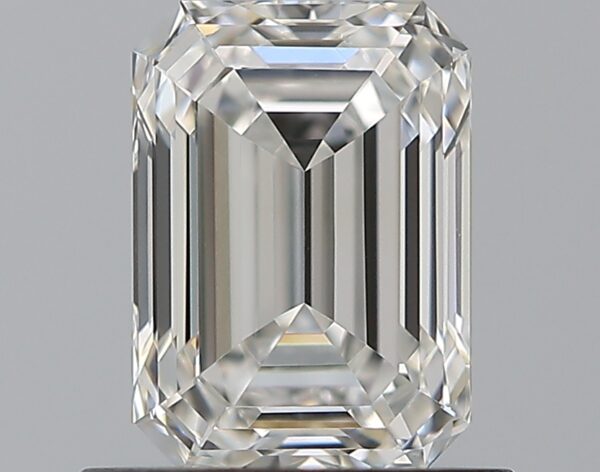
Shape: emerald
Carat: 0.9
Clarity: VVS1
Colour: F
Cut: EX
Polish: EX
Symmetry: VG
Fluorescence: N
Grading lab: GIA
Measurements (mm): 6.44 x 4.6 x 3.12